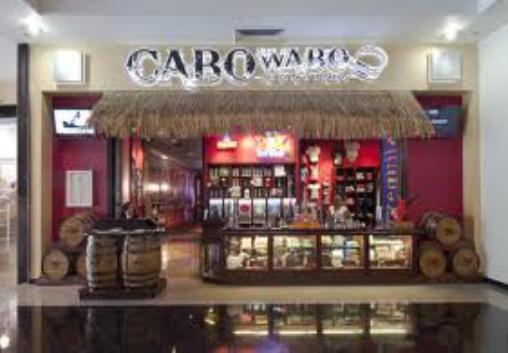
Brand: Cabo Wabo
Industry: Food